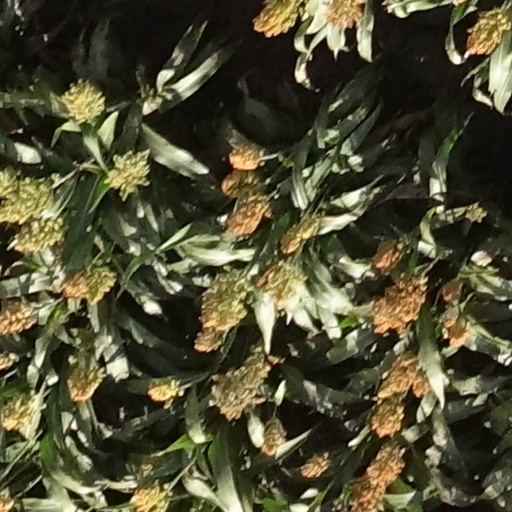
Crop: sorghum